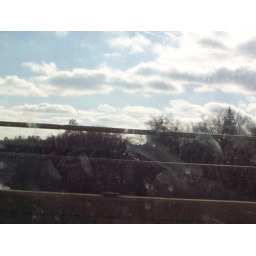
were on the bridge in the car :)